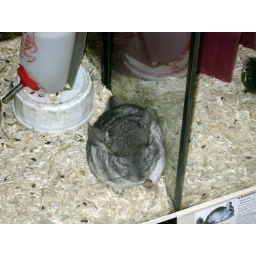
This girl was sleeping with her paw up against the glass at the local PetsMart.